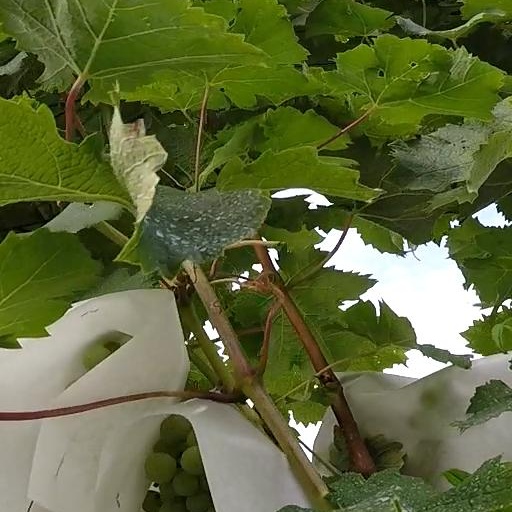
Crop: grape